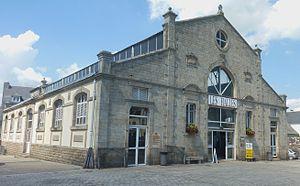
Les halles de Pont-l'Abbé construites en 1899 par Raoul de Najac à l'emplacement de l'ancien marché aux porcs, place de la Madeleine
Pont-l'Abbé [pɔ̃labe], Pont-'n-Abad en breton, est une commune du département du Finistère, dans la région Bretagne, en France. C'est la capitale du pays Bigouden.